Back-in angle parking

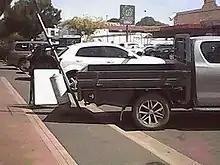
Cable pillar damaged by back-in angle parking

The primary disadvantage of back-in angle parking is that some drivers find the backing maneuver awkward, particularly if they have limited backing experience or the vehicle has poor rearward visibility. This can be overcome by intelligent use of side mirrors and reversing cameras, though blind spots can remain. Another criticism is that exhaust emissions may annoy pedestrians and residents nearby. Inexperienced drivers may take a wider clearance from an adjacent vehicle, resulting in less efficient use of available space. Also, when backing into a relatively enclosed area (e.g., a solid wall or stall), unseen pedestrians may more easily be injured, since visibility behind the vehicle is more limited. In standard angle parking, the driver takes very little time to park, and waits for a gap in the traffic before backing out, whereas back-in angle parking forces traffic to wait until the maneuver is completed, compounding gridlock and congestion problems.